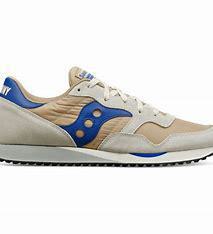
Brand: Saucony
Model: DXN